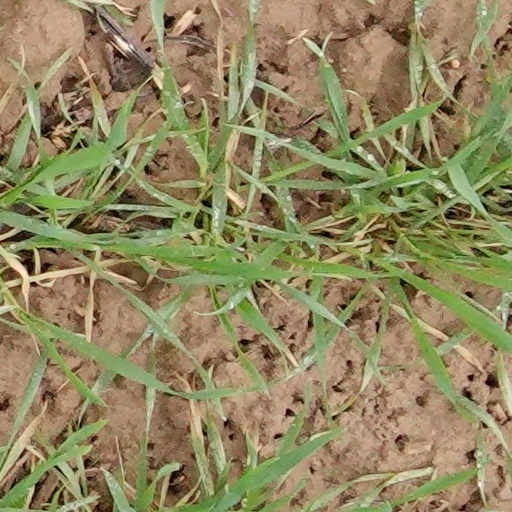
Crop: wheat